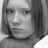
Emotion: sad